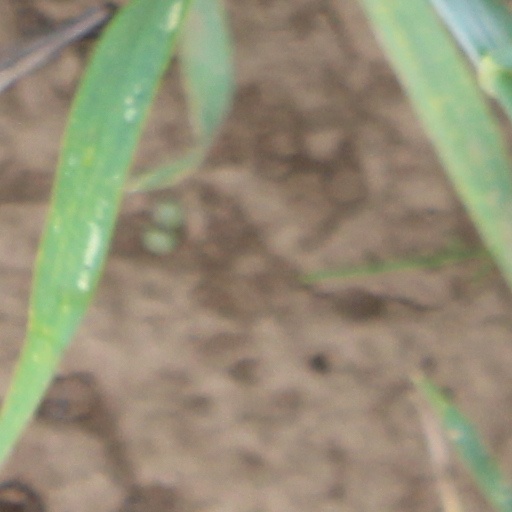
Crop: wheat